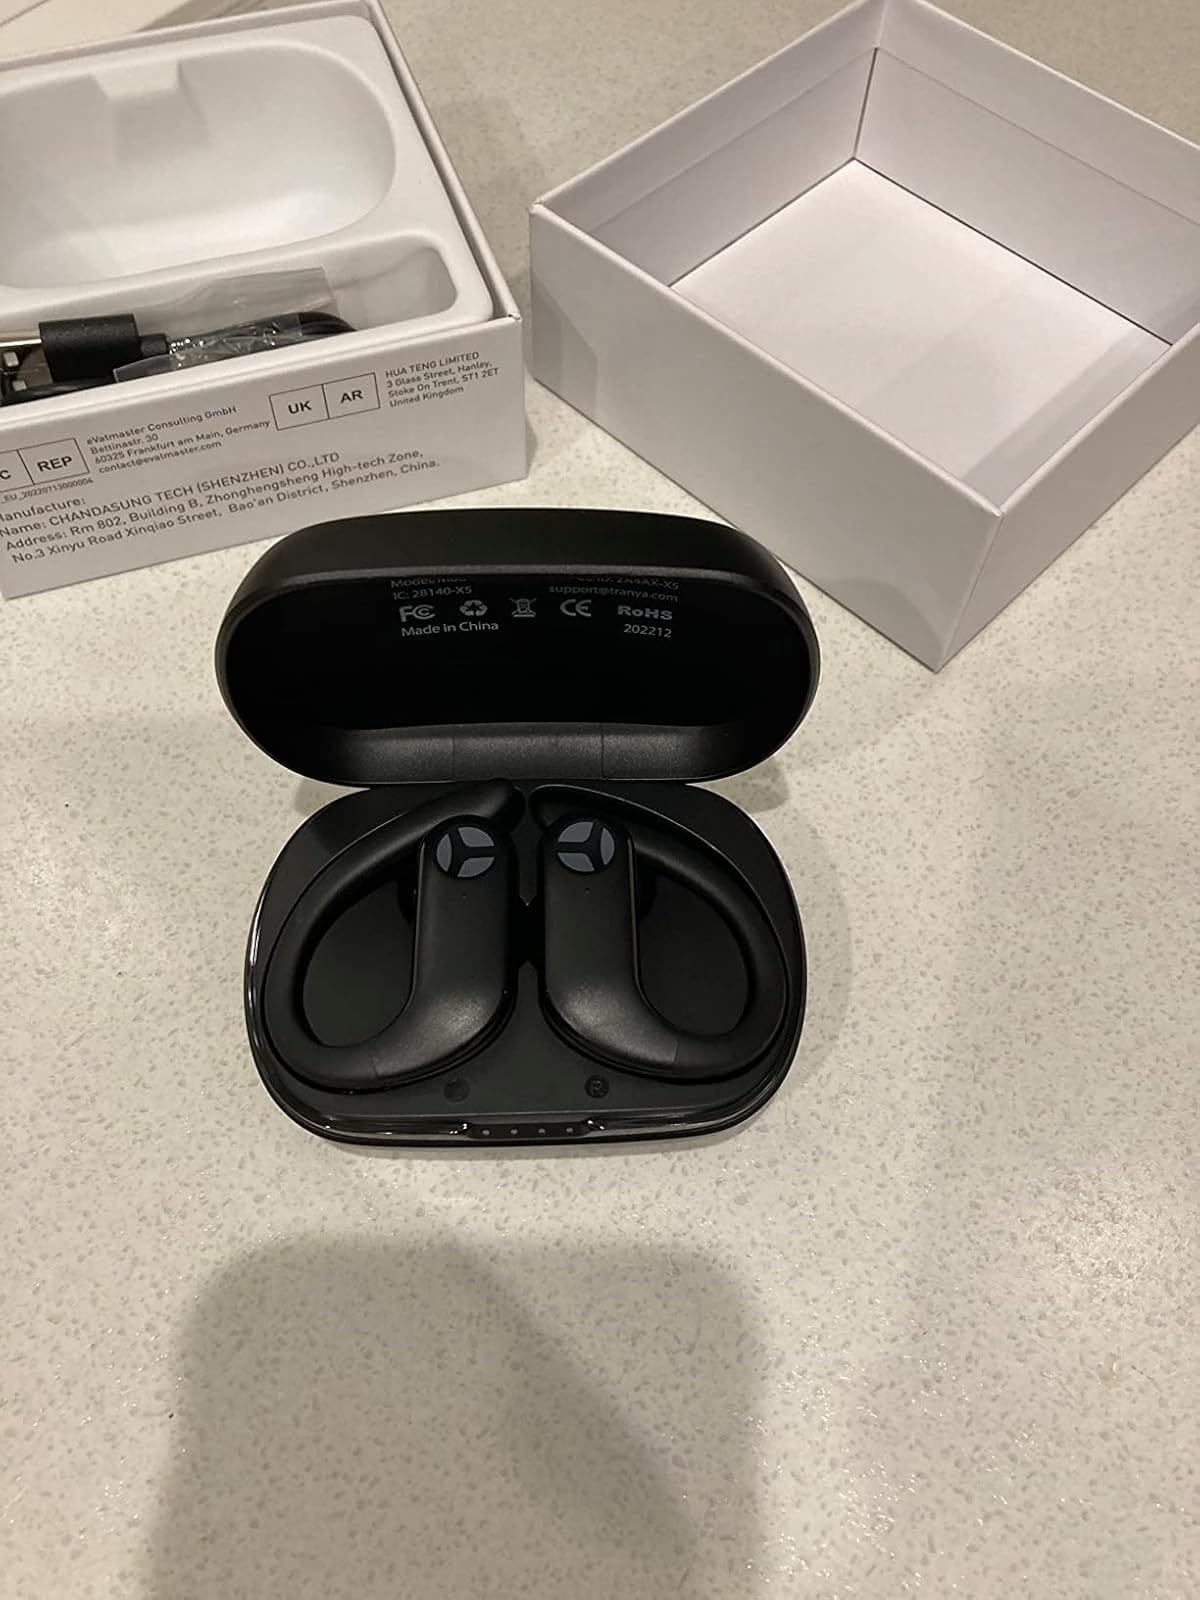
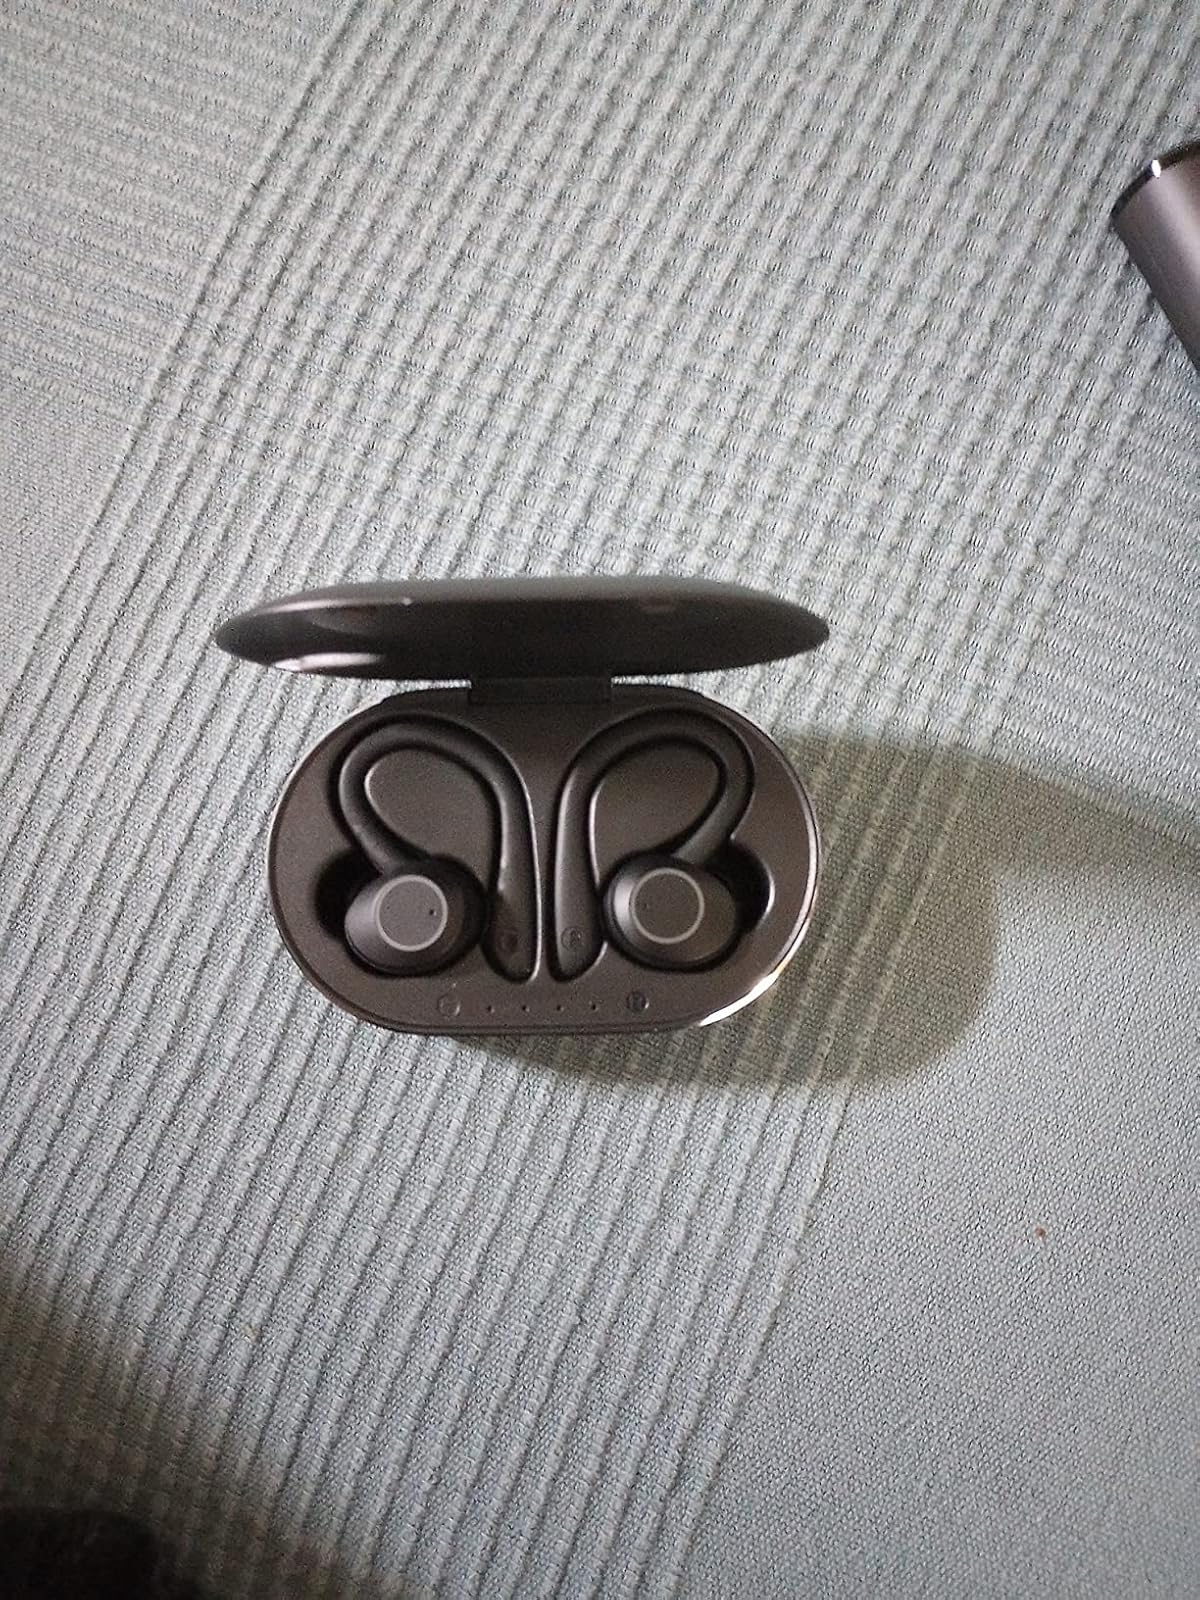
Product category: earbuds
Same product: no